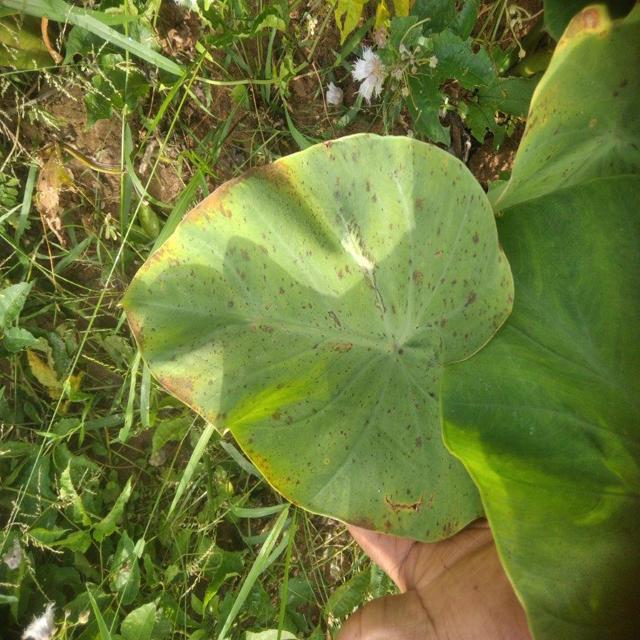
Label: Early_Blight